The Dig (2021 film)

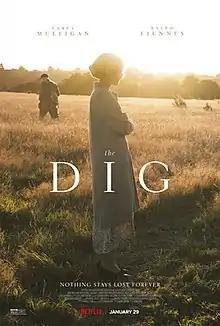
Official release poster

The Dig is a 2021 British drama film directed by Simon Stone, based on the 2007 historical novel of the same name by John Preston, which reimagines the events of the 1939 excavation of Sutton Hoo in Suffolk, England. It stars Carey Mulligan, Ralph Fiennes, Lily James, Johnny Flynn, Ben Chaplin, Ken Stott, Archie Barnes, and Monica Dolan.